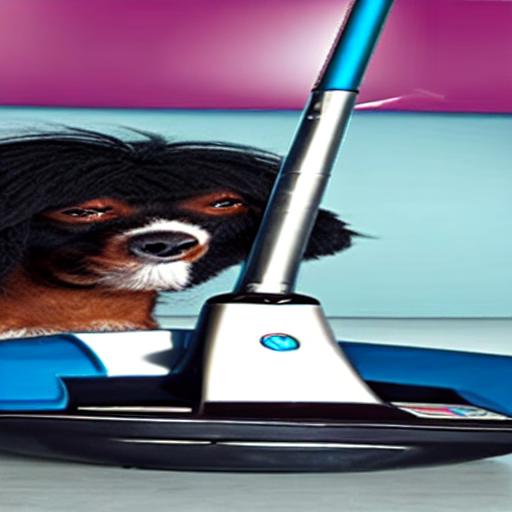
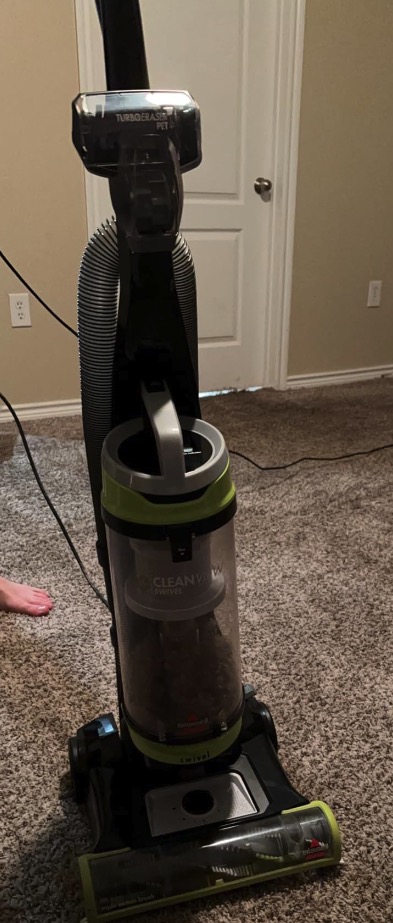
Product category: items_vacuum
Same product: no